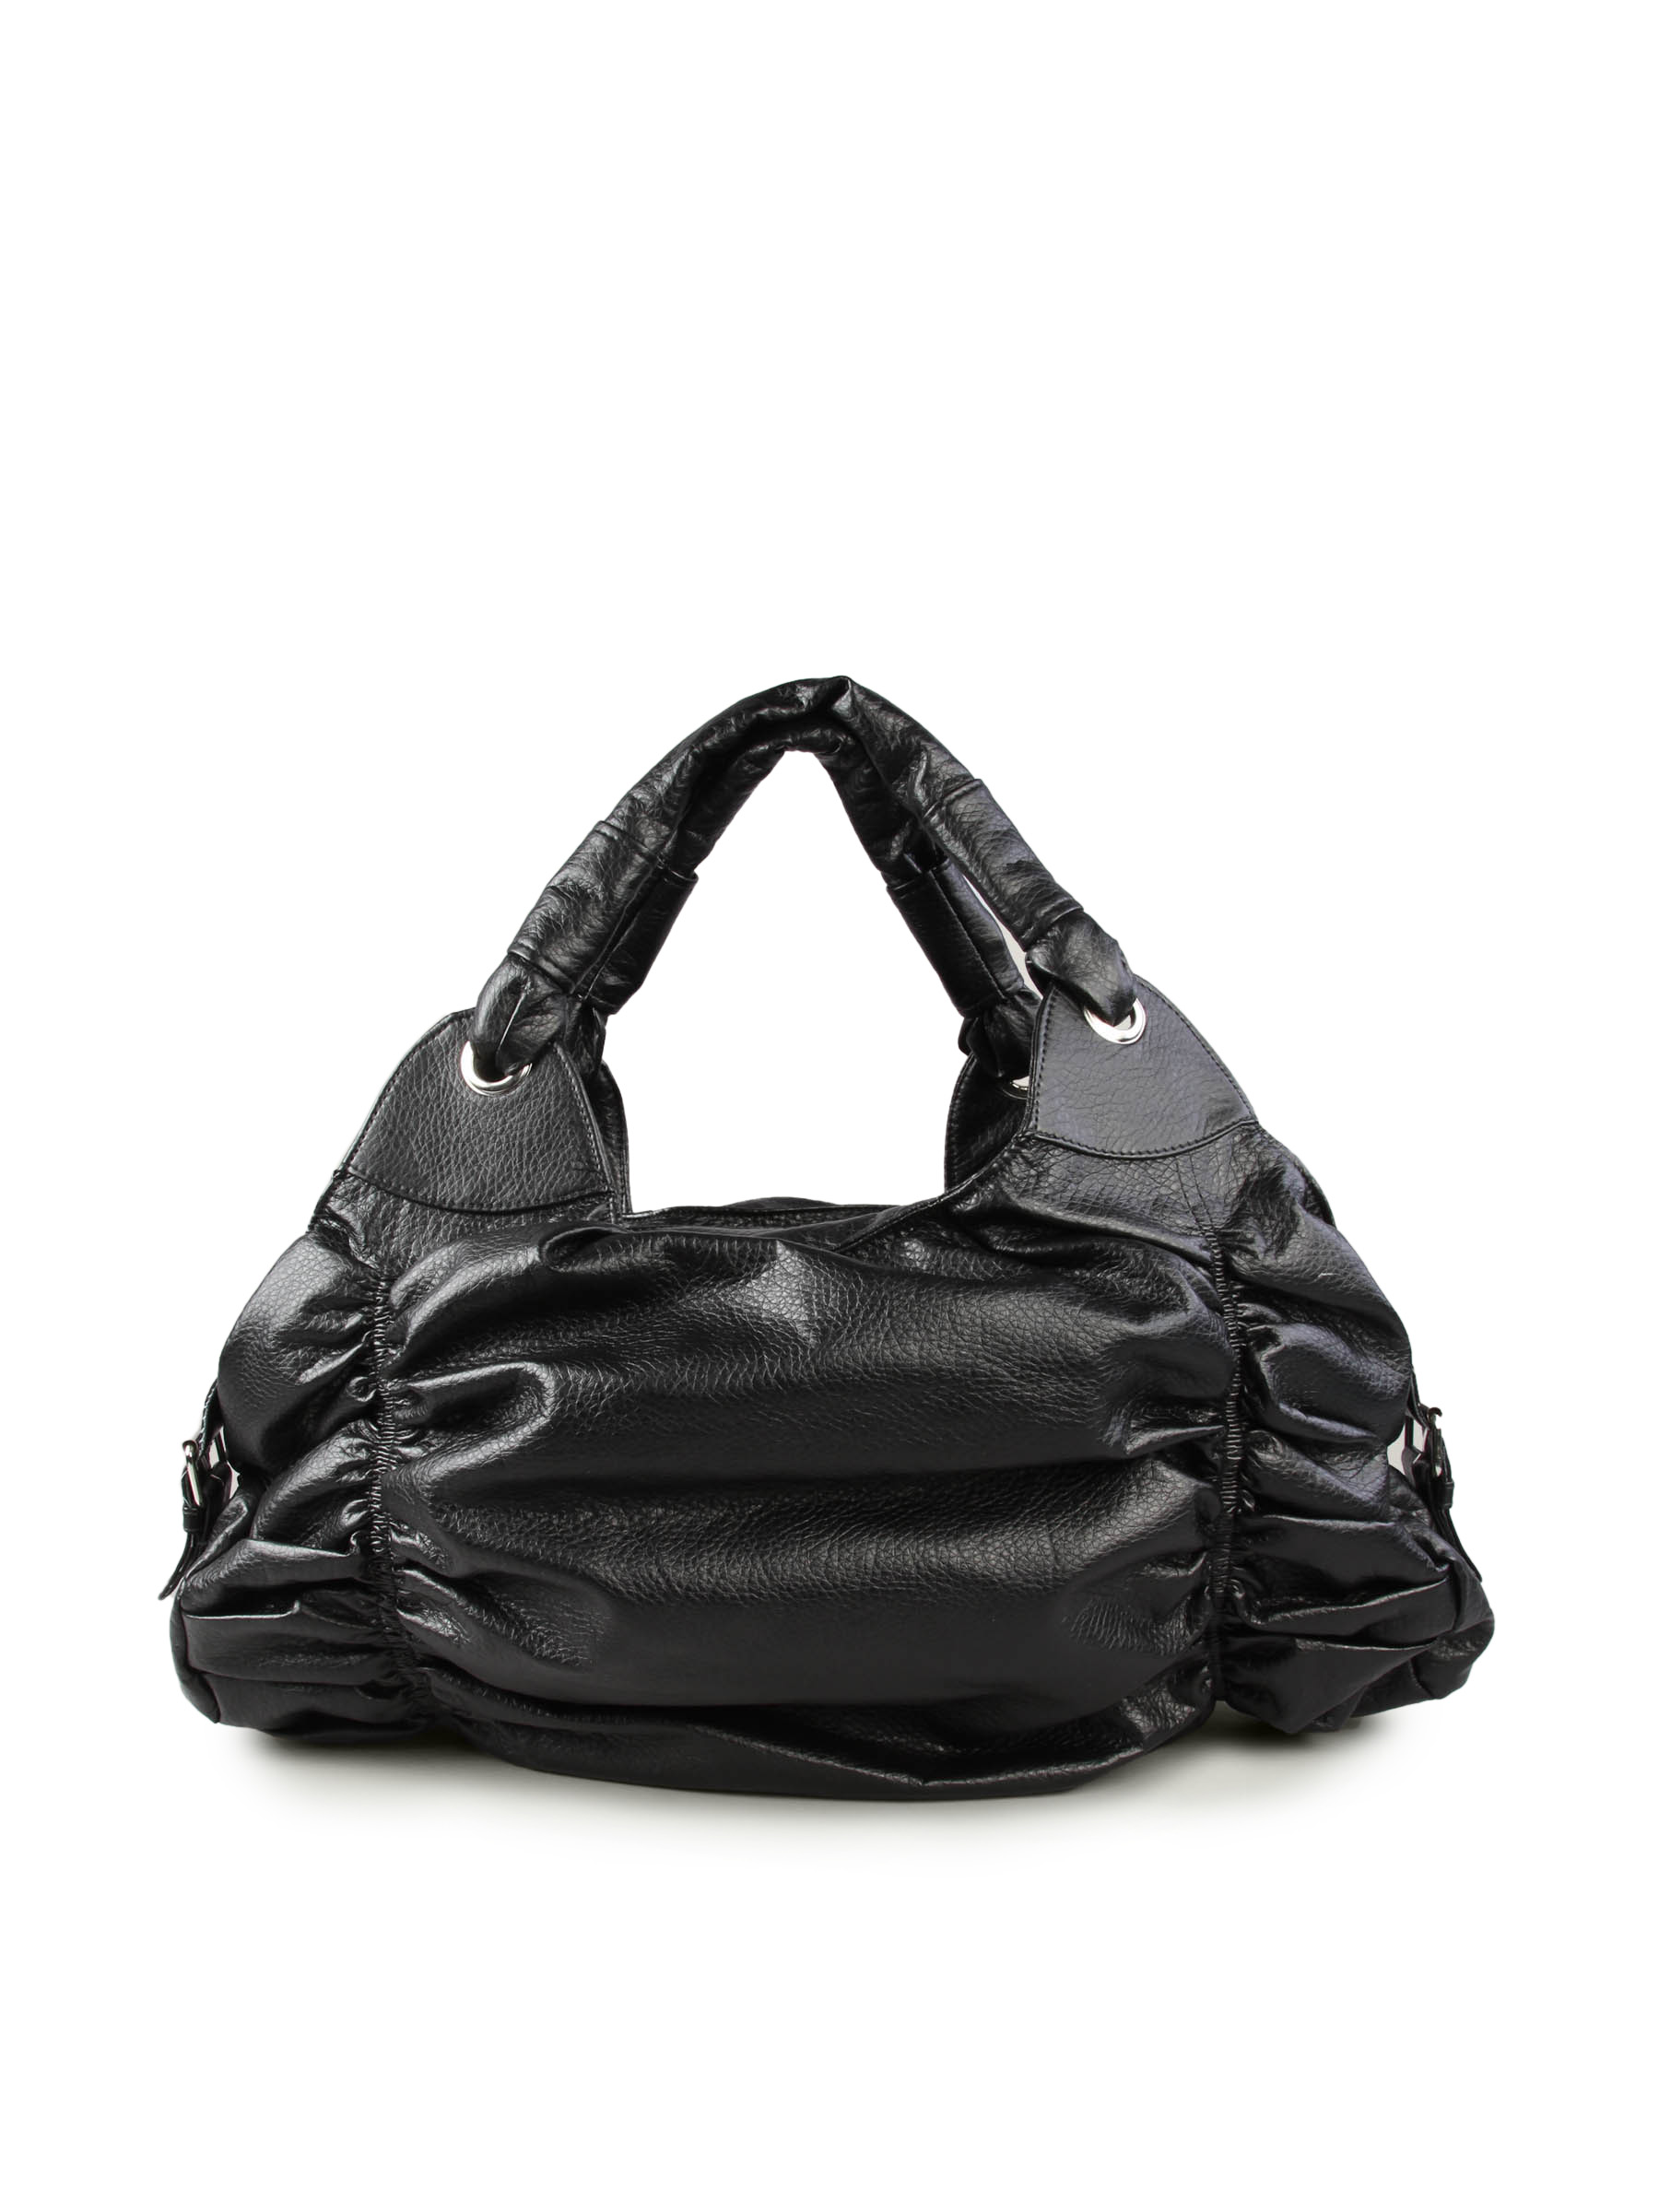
Murcia Women Black Handbag
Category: Accessories / Bags / Handbags
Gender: Women
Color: Black
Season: Winter 2015
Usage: Casual